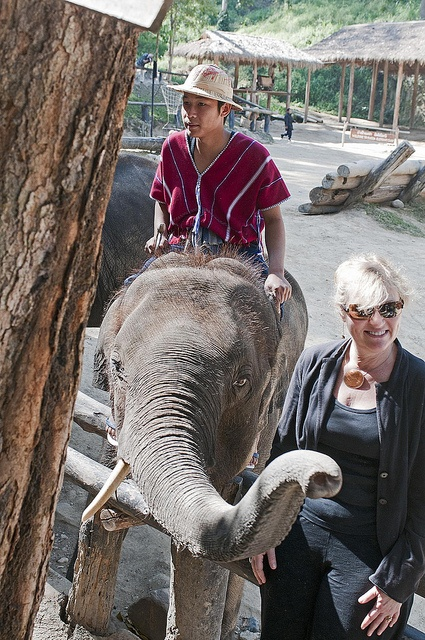
A man is riding on a grey elephant.
A woman is standing next to a trainer and an elephant.
A man rides an elephant near a woman.
A man riding on the back of a small elephant.
a man that is riding a big elephant